RAF Bassingbourn

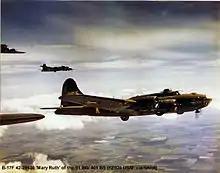
B-17F-60-BO Flying Fortress AAF Ser. No. 42-29536 "Mary Ruth, Memories of Mobile", 401st Bomb Squadron, shot down by fighters over Hüls, Germany, 22 June 1943, with two killed and eight captured

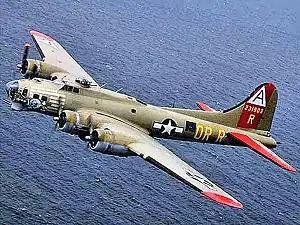
B-17G AAF Ser. No. 44-83575 restored to military configuration and flying as AAF Ser. No. 42-31909. A B-17G-30-BO Flying Fortress named "Nine-O-Nine" of the 323rd Bomb Squadron, one of two long-serving B-17s of the 91st BG. The original "Nine-O-Nine" was scrapped after the Second World War in Kingman, Arizona. B-17G 44-83575 was built too late for the war and was for a time used as a civilian fire bomber.

The airfield remained under RAF administration until 21 April 1943, becoming Army Air Force Station 121.